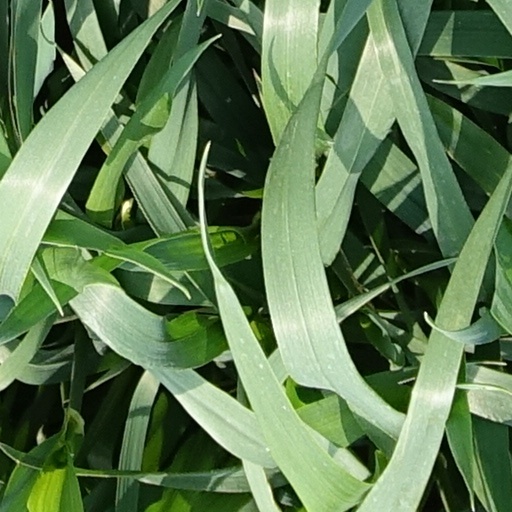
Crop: wheat